Cirrus cloud thinning

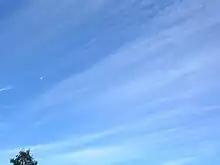
Cirrus clouds merging to cirrocumulus clouds

Cirrus cloud thinning (CCT) is a proposed method of climate engineering. Cirrus clouds are high cold ice that, like other clouds, both reflect sunlight and absorb warming infrared radiation. However, they differ from other types of clouds in that, on average, infrared absorption outweighs sunlight reflection, resulting in a net warming effect on the climate. Therefore, thinning or removing these clouds would reduce their heat trapping capacity, resulting in a cooling effect on Earth's climate. This could be a potential tool to reduce global warming. Cirrus cloud thinning is an alternative category of climate engineering, in addition to solar radiation management.